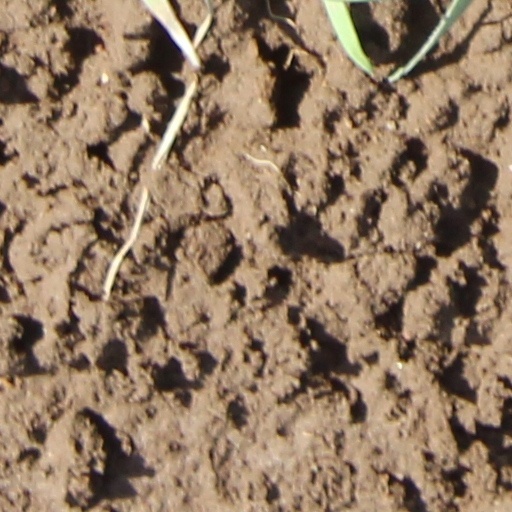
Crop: wheat